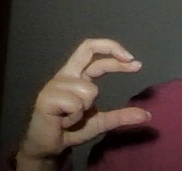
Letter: thal